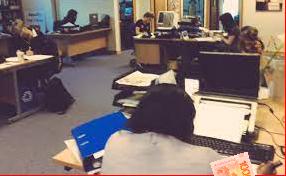
Denominación: 1000